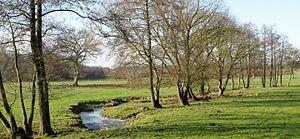
La Koulbich est un ruisseau du Luxembourg situé dans le canton de Redange, et un affluent en rive gauche de l'Attert.